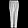
Label: Trouser